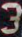
Number: 3